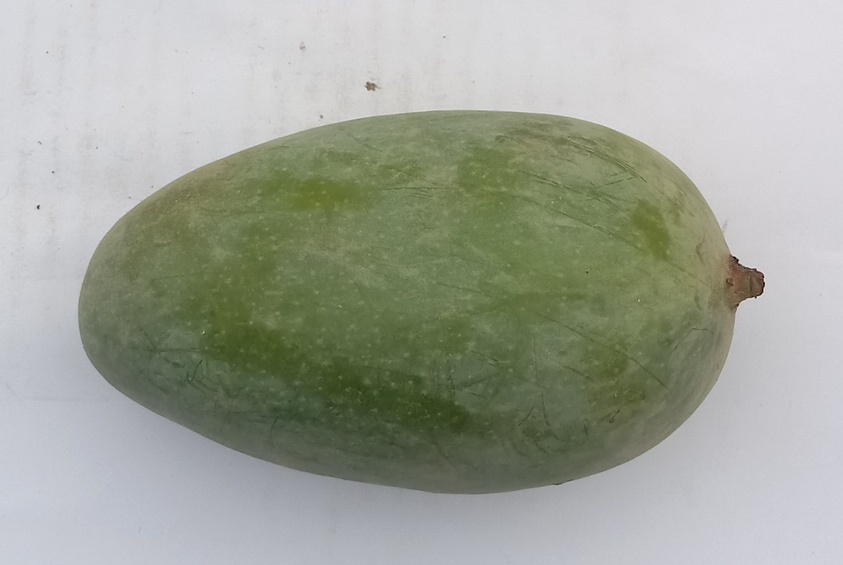
Mango variety: Sindhri